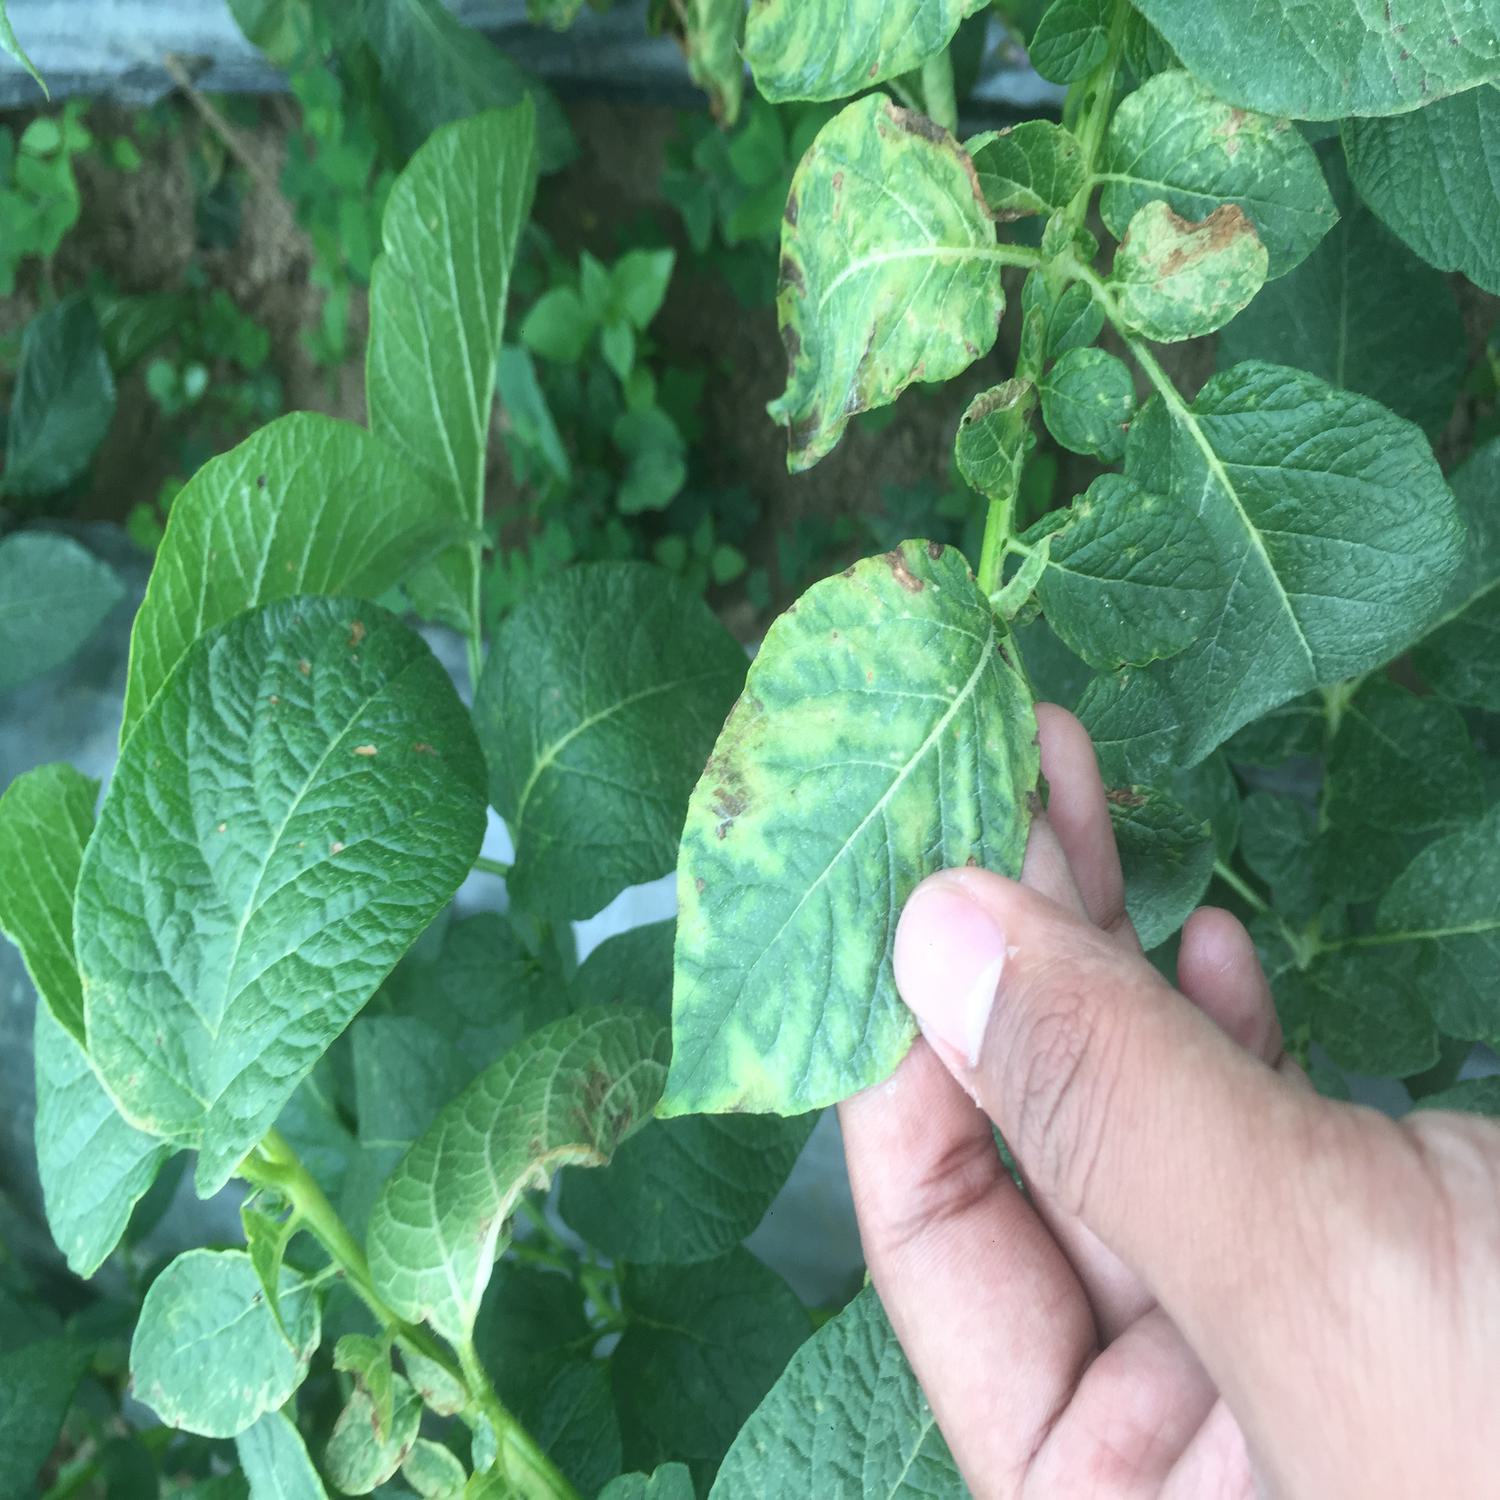
Etiqueta: Virus